List of New York Yankees team records

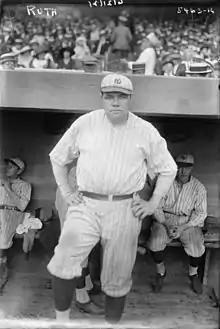
A man poses with his arms on his hips. He is wearing a striped jersey and pants, along with a baseball cap that has a logo with an interlocking "N" and "Y". Behind him, men wearing similar jerseys are sitting on a bench.

The New York Yankees are a professional baseball team based in the Bronx, New York. They compete in the East Division of Major League Baseball's (MLB) American League (AL). The club began play in 1903 as the Highlanders, after owners Frank Farrell and William S. Devery had bought the defunct Baltimore Orioles and moved the team to New York City; in 1913, the team changed its nickname to the Yankees. From 1903 to 2024, the franchise has won more than 10,000 games and 27 World Series championships. The list below documents players and teams that hold particular club records.